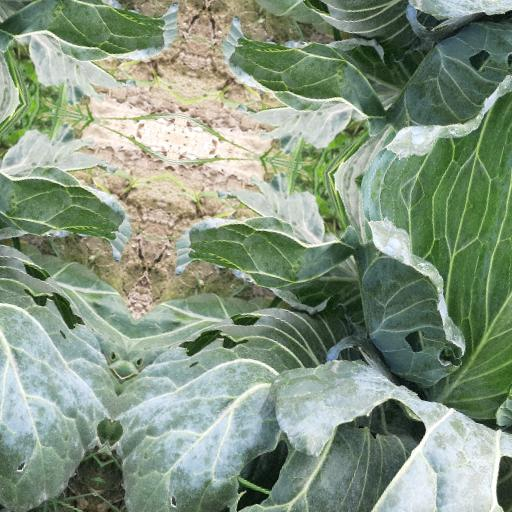
Label: Black Rot